Anna Claypoole Peale

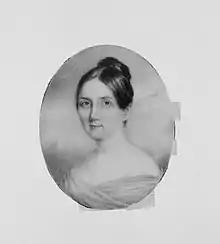
"Mrs. Samuel Vaughan", 1838

In 1822, Anna completed a portrait of Rubens Peale which is regarded as one of the high points of her oeuvre. She completed another portrait of an extended member of the Peale clan in 1824, Abraham Sellers (Rosenbach Museum & Library, Philadelphia).